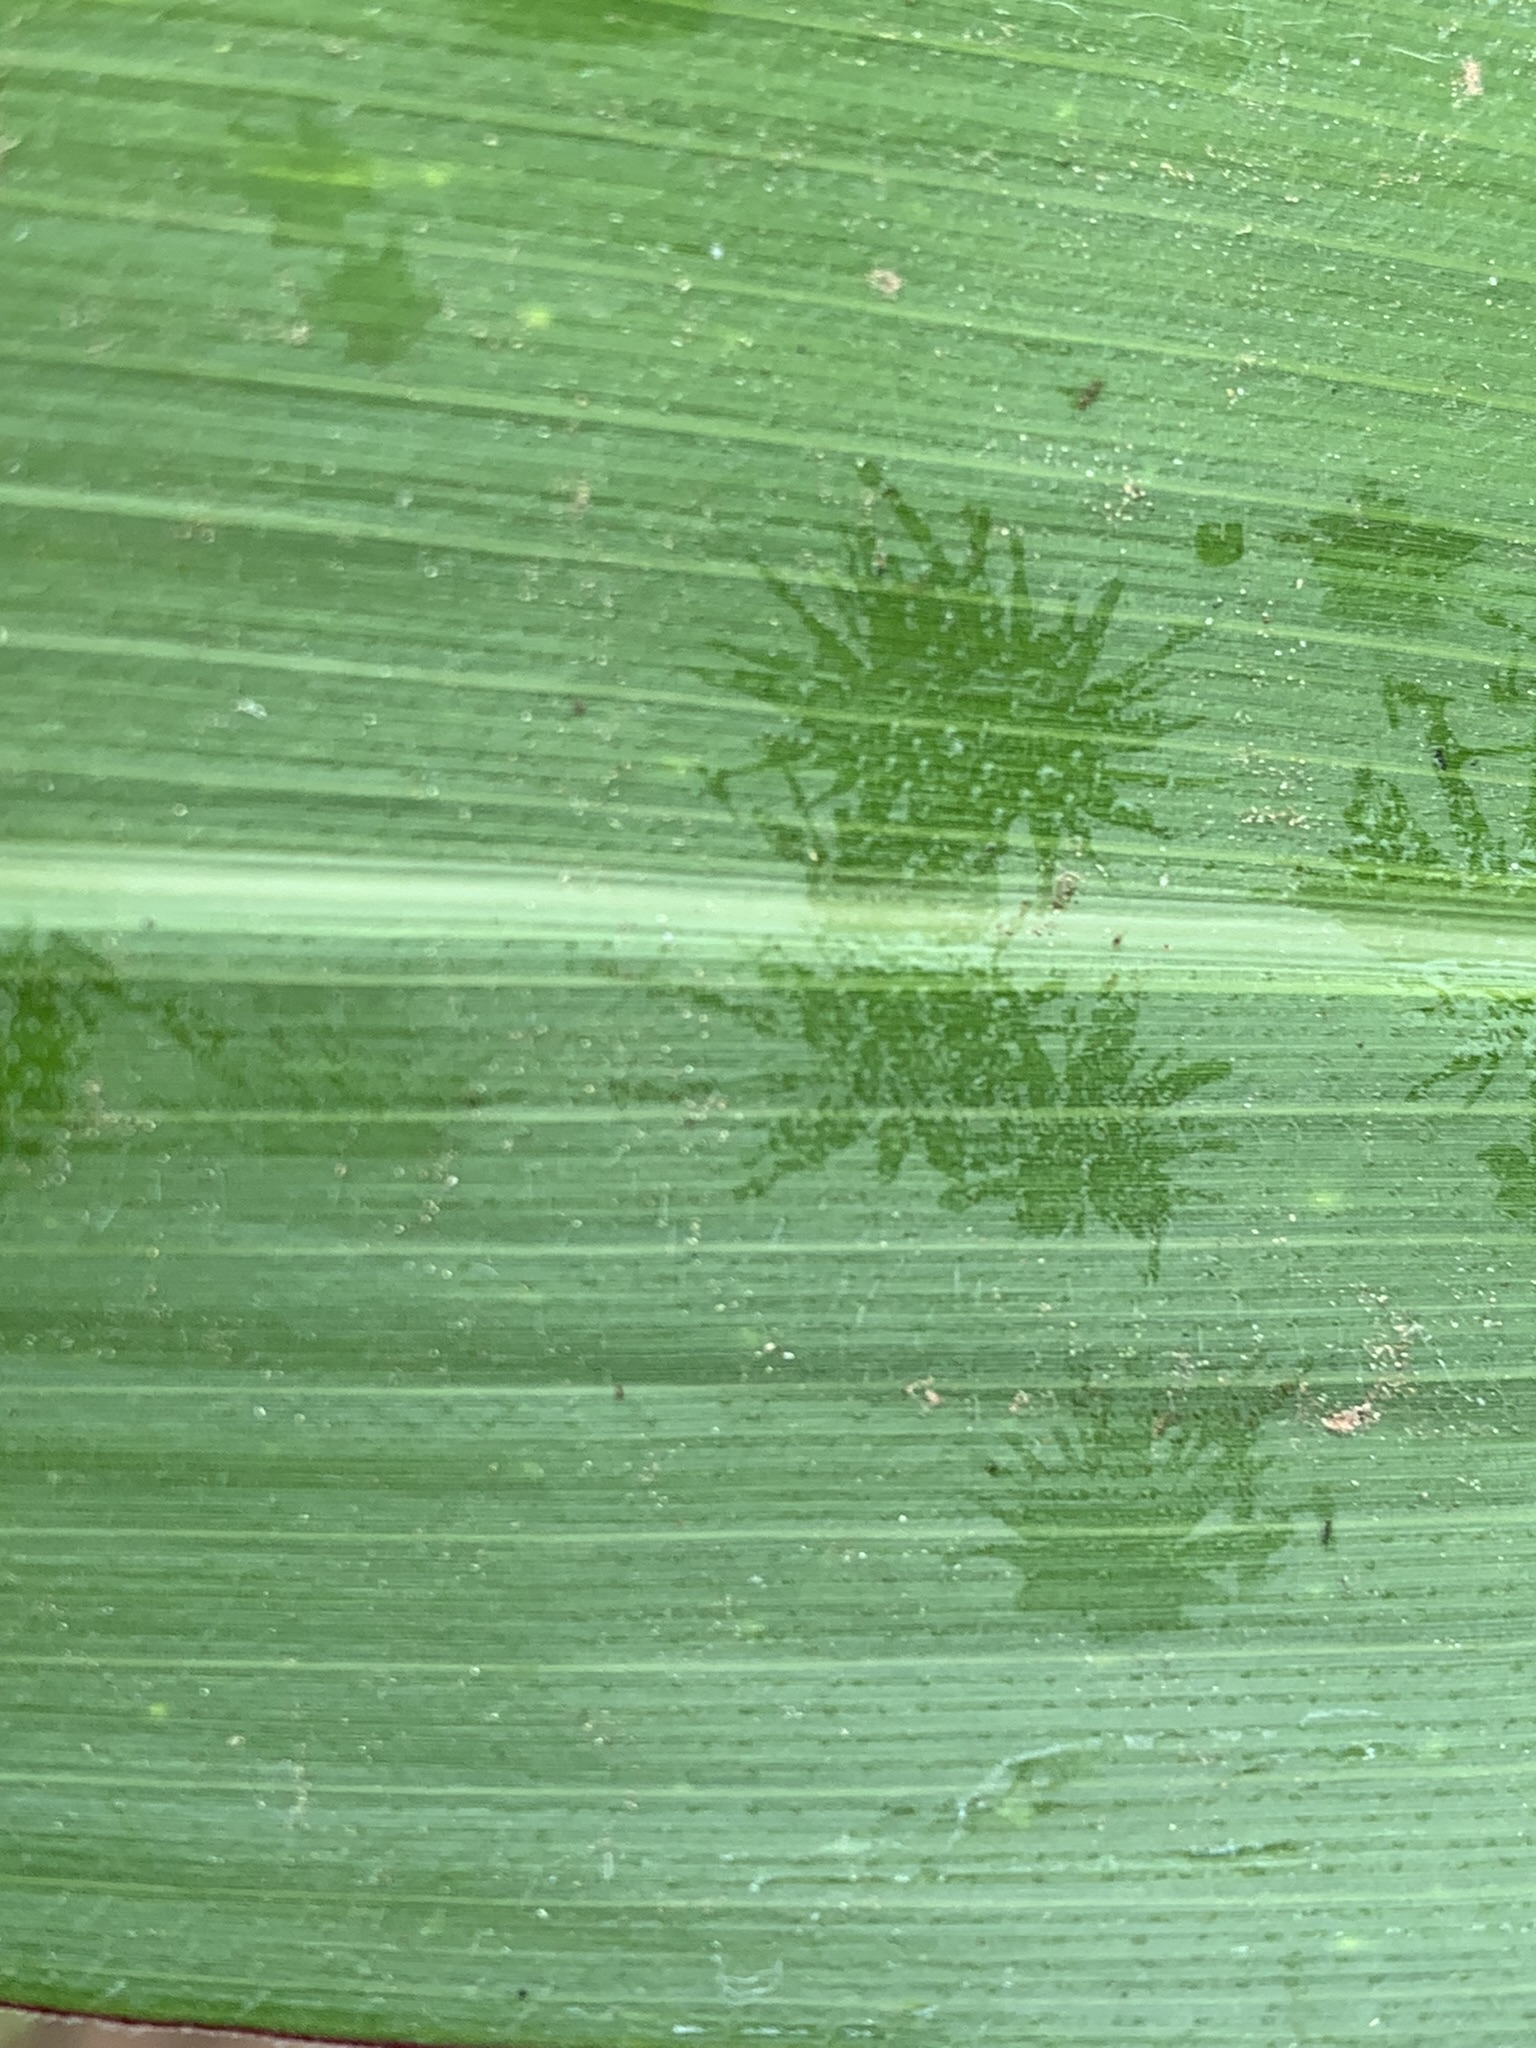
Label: Healthy